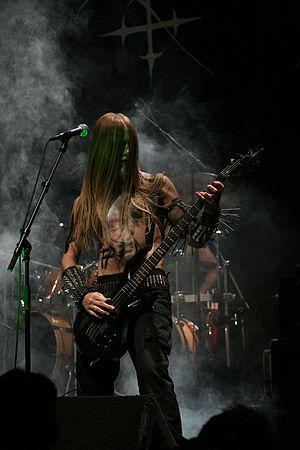
Photographie de Nag du groupe Tsjuder lors d'un concert au Rockfeller Music Hall à Oslo le 24 septembre 2005.
Tsjuder est un groupe de black metal norvégien, originaire d'Oslo. Le groupe est dissous en 2006, et reformé en 2010. Le nom du groupe est tiré du film norvégien Le Passeur. « Tsjuder » était également le nom d'une tribu ancienne du Nord de la Russie.